Characters of the Devil May Cry series

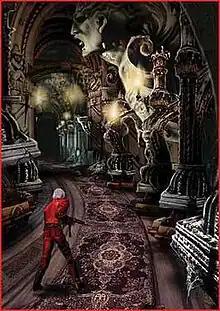
Early concept art for "Devil May Cry", showing Dante with a submachine gun

"Devil May Cry 4" producer Hiroyuki Kobayashi said before the game's release that he wanted to make Dante appear more powerful than the other protagonist, Nero, to contrast the strength of a "veteran" with that of a "rookie". The series' storyline also required Dante to demonstrate his power after the first game and its prequel, "Devil May Cry 3: Dante's Awakening". Kobayashi said, "When creating a sequel, you don't want to make a character weak again from the start for no good reason. Everyone wanted to see Dante be just as powerful as they remembered him," emphasizing that playing as Dante without his previous abilities would otherwise feel "very strange". Both main characters' capabilities were part of the series' early development.